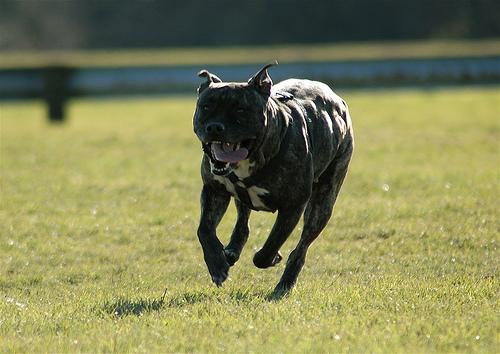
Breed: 216-n000078-American_Staffordshire_terrier